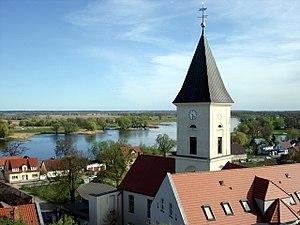
Lebus, prononcé [ləˈbu:s] est une petite ville de caractère paysan en Allemagne située dans le Land du Brandebourg et l'arrondissement de Märkisch-Oderland, à proximité de la frontière avec la Pologne. Elle est chef-lieu de la communauté de Lebus.